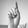
ASL letter: D